R. G. Knowles

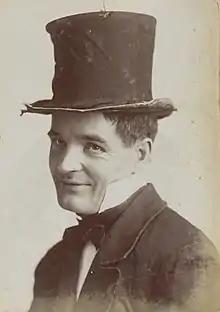

Richard George Knowles (October 7, 1858 – January 1, 1919) was a Canadian-American singer and comedian, who was successful in the British music halls and internationally in the late 19th and early 20th centuries, billed as "The Very Peculiar American".